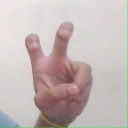
अक्षर: ई